Jonathon Hulton Bridge

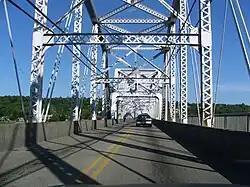
Jonathon Hulton Bridge from the road deck

The Jonathon Hulton Bridge, built in 1908, was the first major bridge designed by Allegheny County, Pennsylvania. Spanning the Allegheny River, it connected the eastern Pittsburgh suburbs of Oakmont and Harmarville, Pennsylvania.